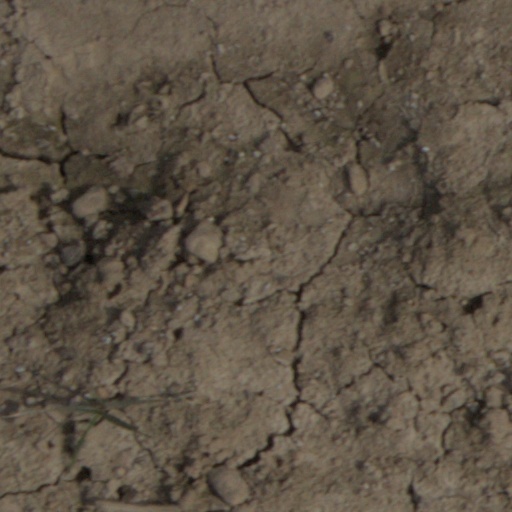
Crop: wheat